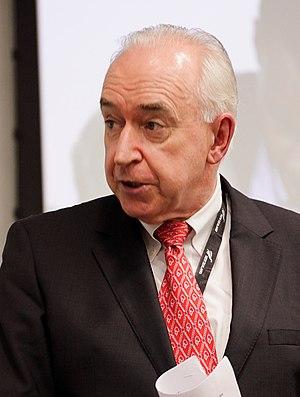
Le Parti national de Nouvelle-Zélande est un parti politique néo-zélandais fondé en 1936, membre de l'Union démocrate internationale et de l'Union démocrate d'Asie et du Pacifique. Depuis 2008, le National est le plus grand parti au Parlement néo-zélandais.